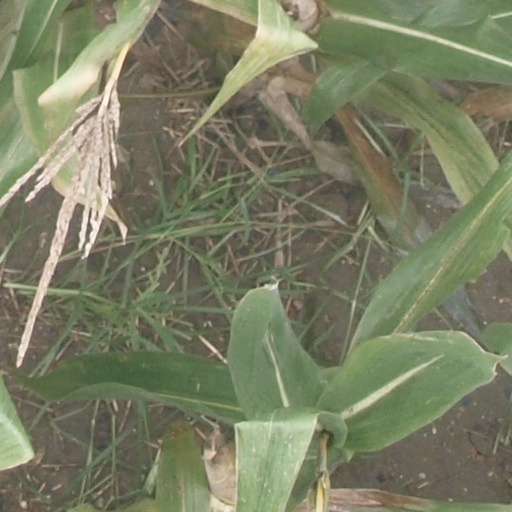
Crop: maize; corn